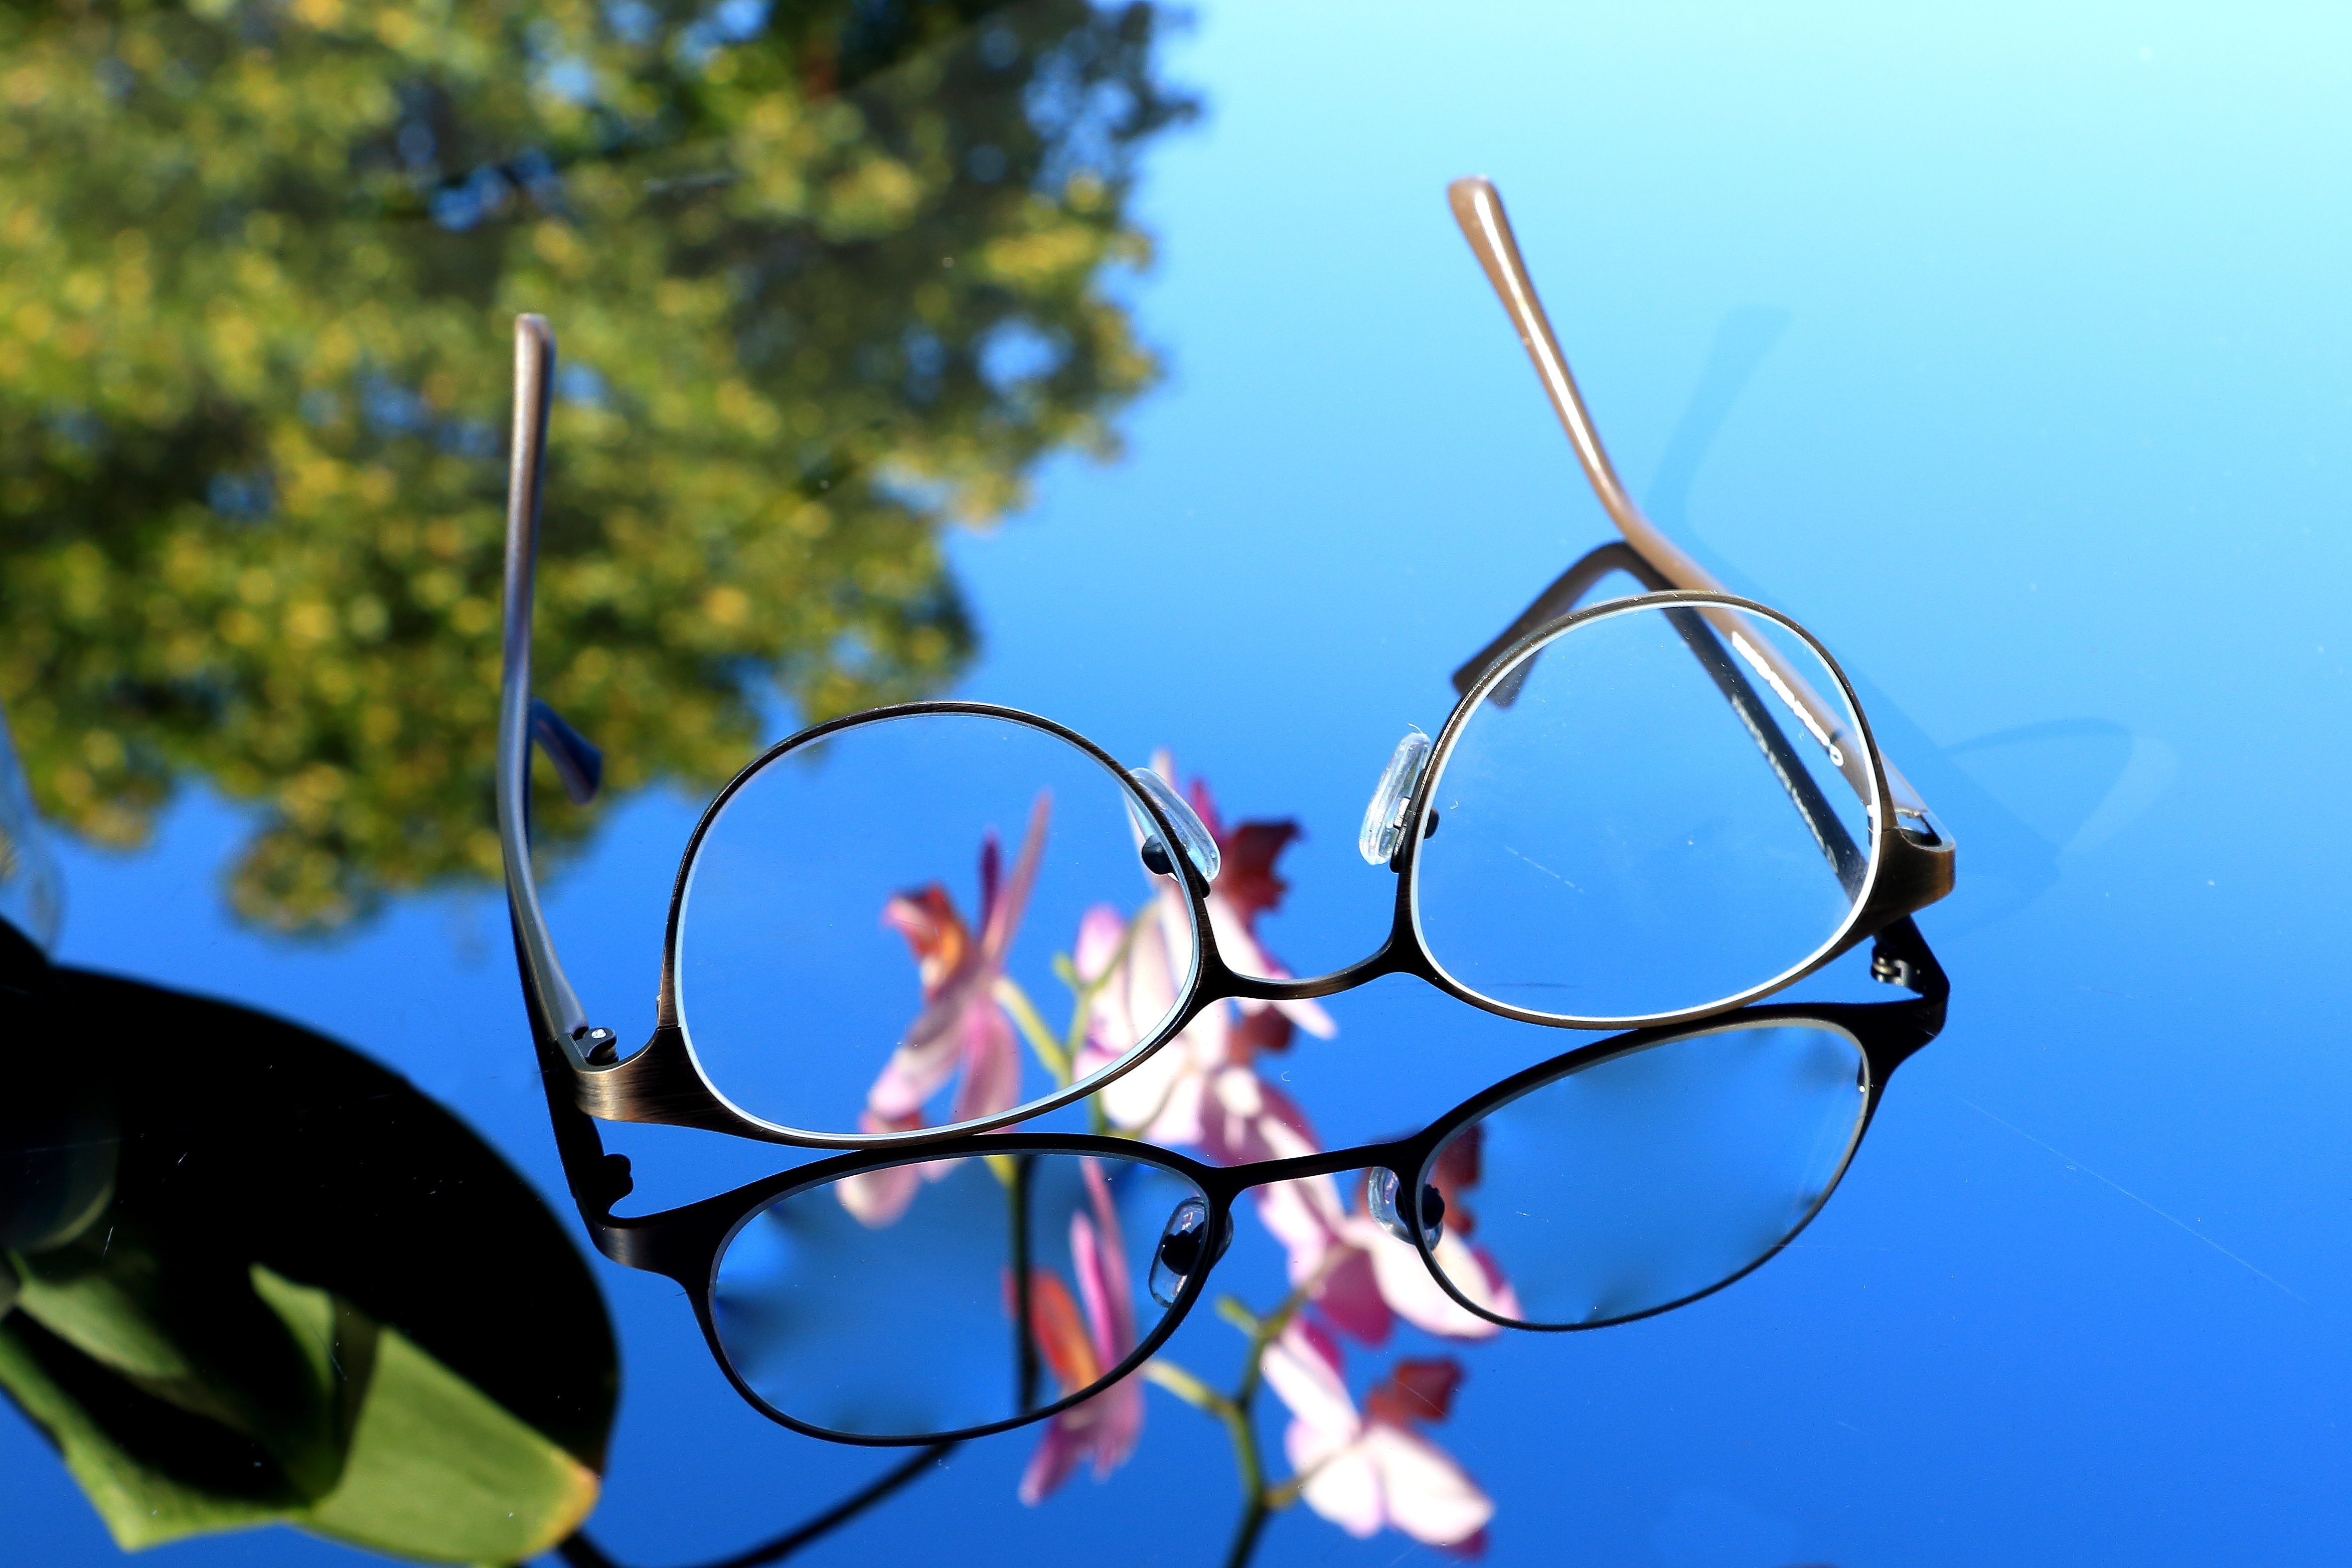
branch, leaf, flower, blue, circle, glasses, see, lenses, reading glasses, see sharp, clearer view, eye glasses, low vision, by looking, see clearly, glasses constitution